Charles Carnegie, 10th Earl of Southesk

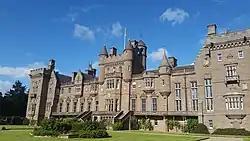
Kinnaird Castle, 2018

Amongst his various offices, he was commissioned as a Lieutenant in the part-time Forfar and Kincardine Artillery Militia in 1872 and steadily progressed through the officer ranks until he became the Lieutenant-Colonel Commandant in 1894, with the honorary rank of Colonel. He retired from the command in 1906. He also served as a Deputy Lieutenant for Angus, Aberdeenshire, and Kincardineshire from 5 January 1900. He held the office of Justice of the Peace for Aberdeenshire and for Angus. In 1905, he succeeded his father as the 10th Earl of Southesk who had restored the family titles, with the original precedence, by reversal of the 1715 Act of Attainder in 1855.